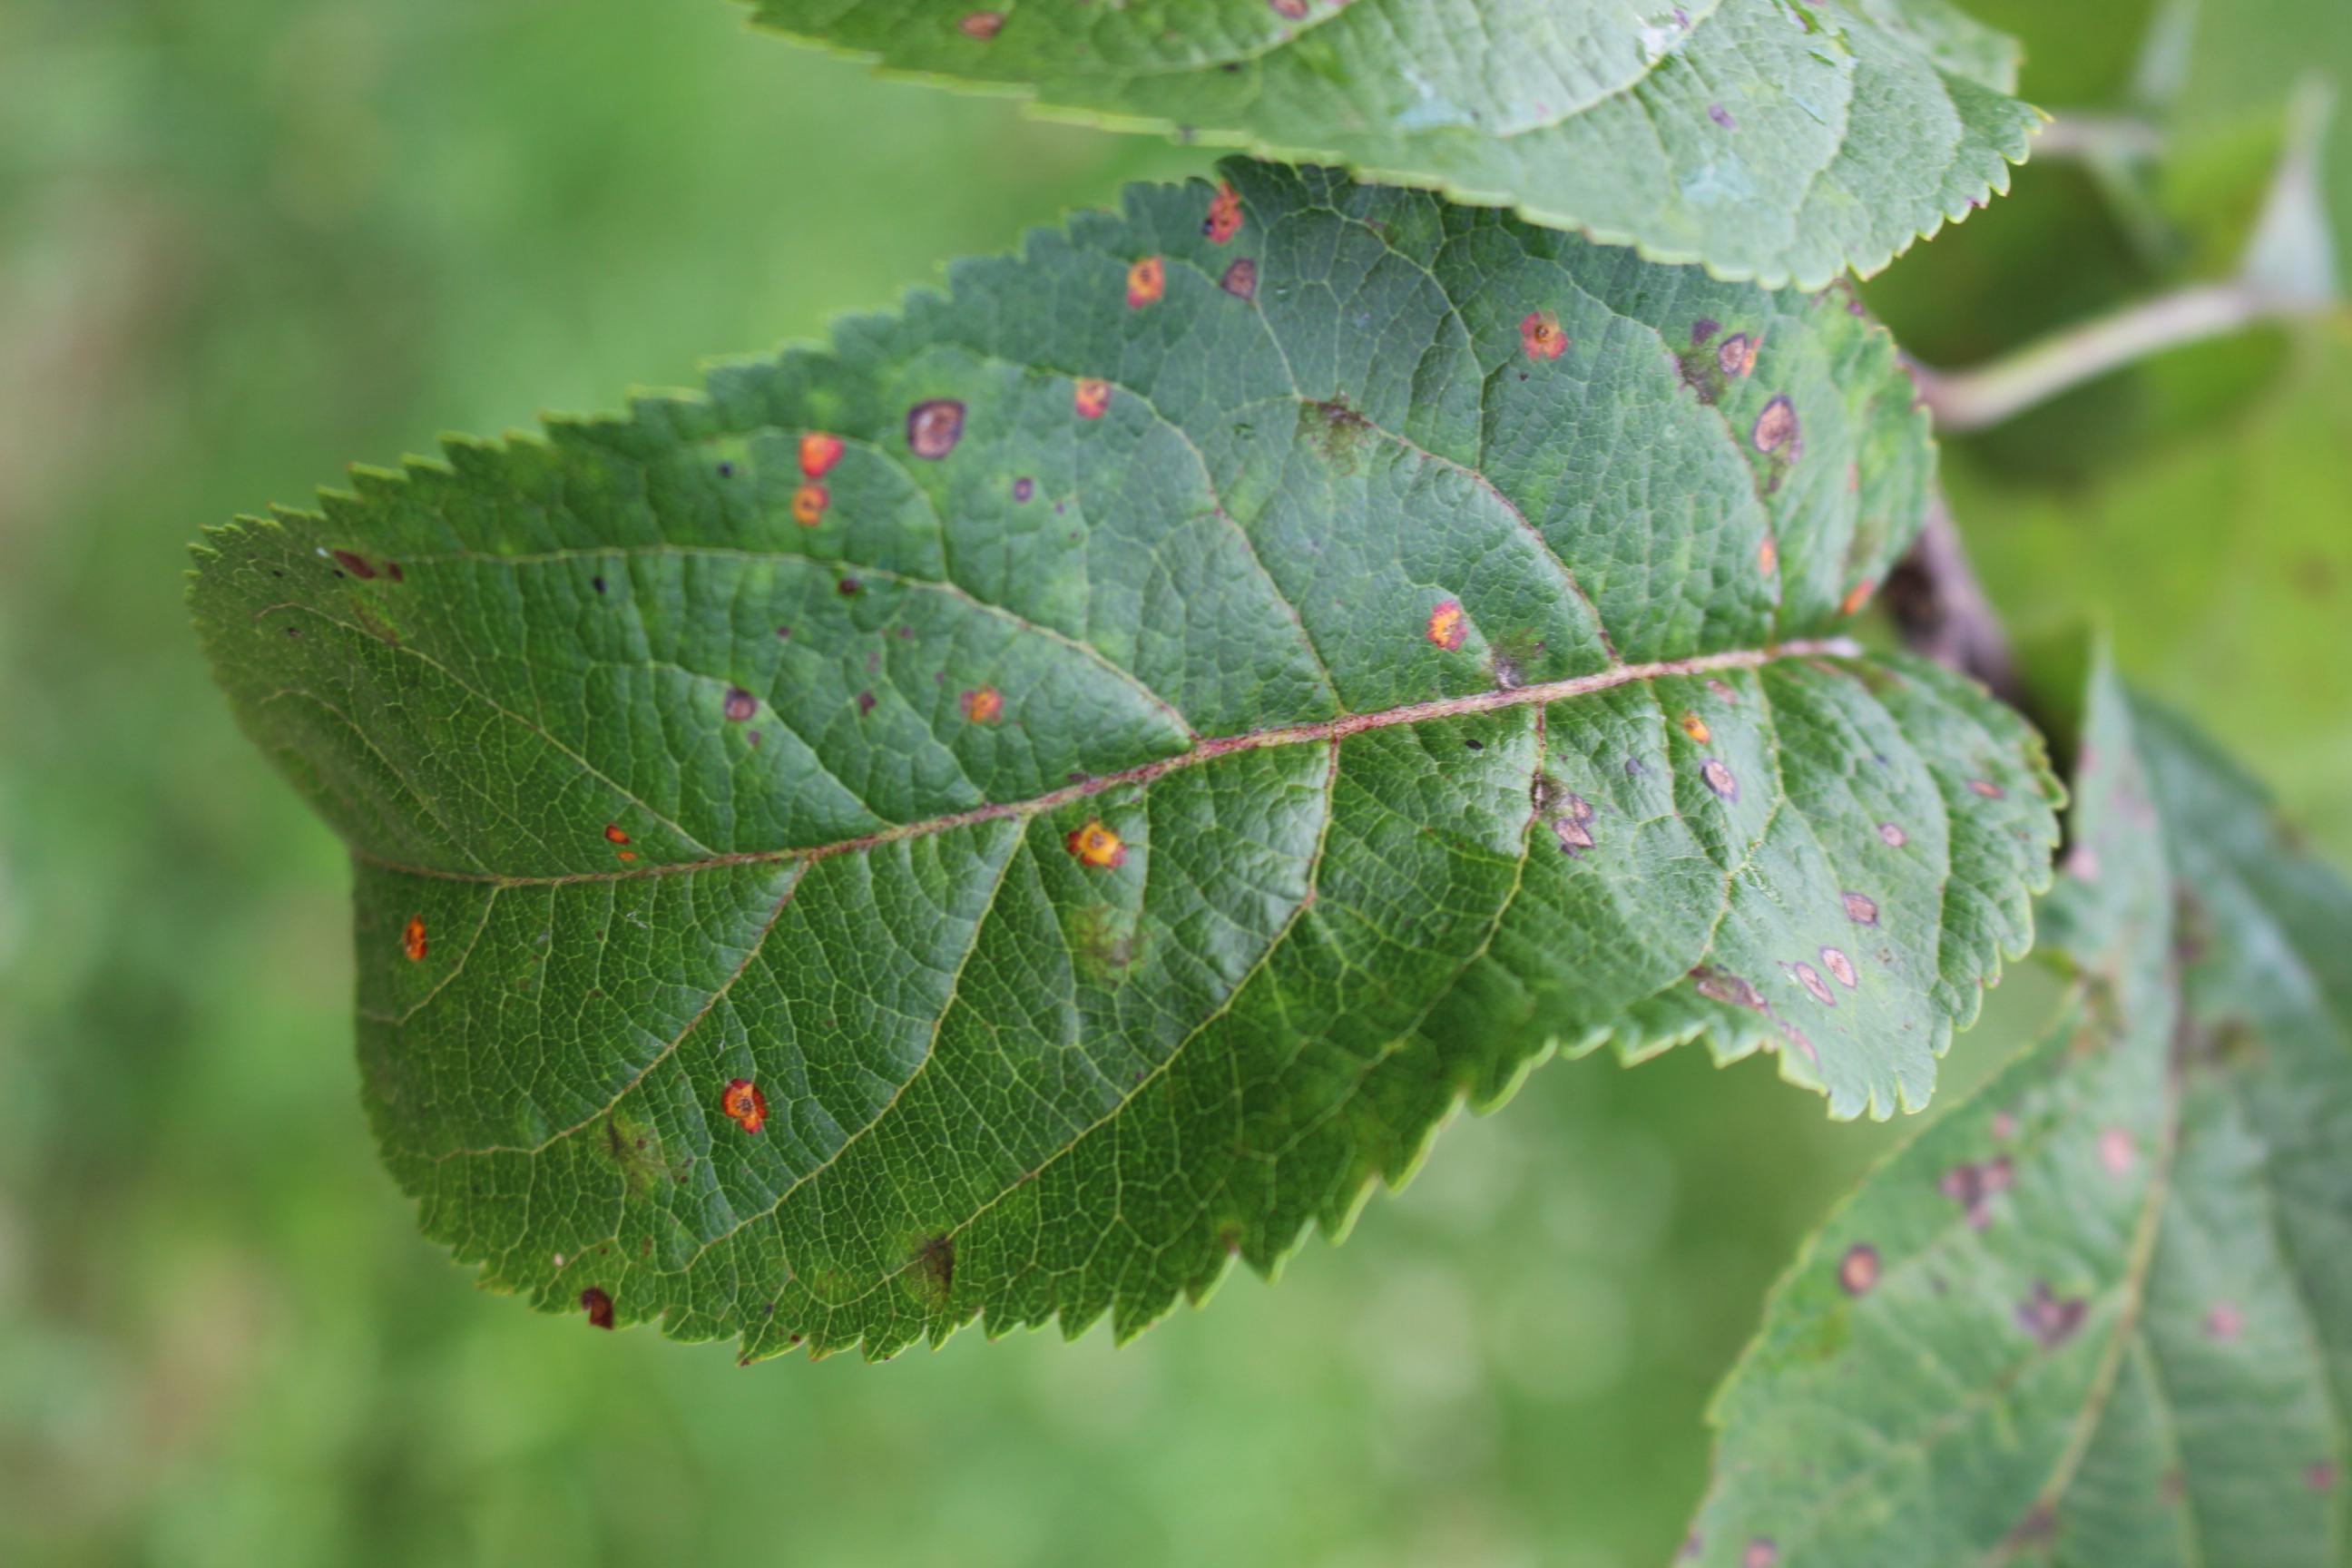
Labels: rust